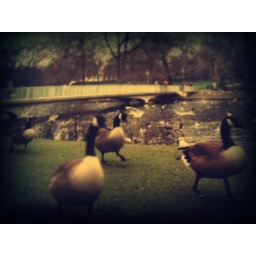
circa 1970's I think... found in a box of old photos in my house